Anna Maria Luisa de' Medici

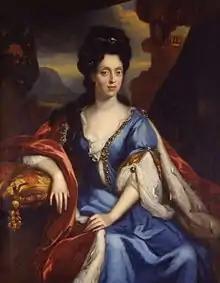
Portrait by Jan Frans van Douven

Anna Maria Luisa de' Medici (11 August 1667 – 18 February 1743) was an Italian noblewoman who was the last lineal descendant of the main branch of the House of Medici. A patron of the arts, she bequeathed the Medicis' large art collection, including the contents of the Uffizi, Palazzo Pitti and the Medici villas, which she inherited upon her brother Gian Gastone's death in 1737, and her Palatine treasures to the Tuscan state, on the condition that no part of it could be removed from "the Capital of the grand ducal State...[and from] the succession of His Serene Grand Duke."